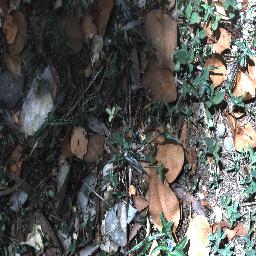
Label: negative